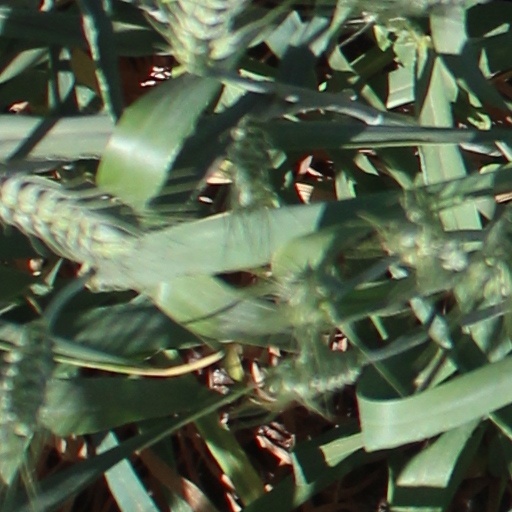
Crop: wheat